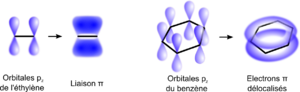
délocalisation des électrons pi de la molécule de benzène, et comparaison avec la liaison pi de l'éthylène (version png car en svg les orbitales s'affichent mal)
Le benzène est un composé organique de formule brute C₆H₆, également noté Ph-H, φ-H, ou encore ϕ-H. Il appartient à la famille des hydrocarbures aromatiques monocycliques, car le cycle formé par les six atomes de carbone est plan et comporte six électrons délocalisés.